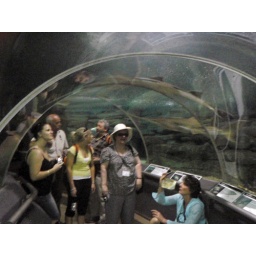
Tourists in glass tunnel under water in Territory Wildlife Park near Darwin.